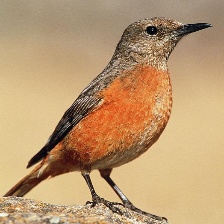
Species: CAPE ROCK THRUSH
Scientific name: MONTICOLA RUPESTRIS